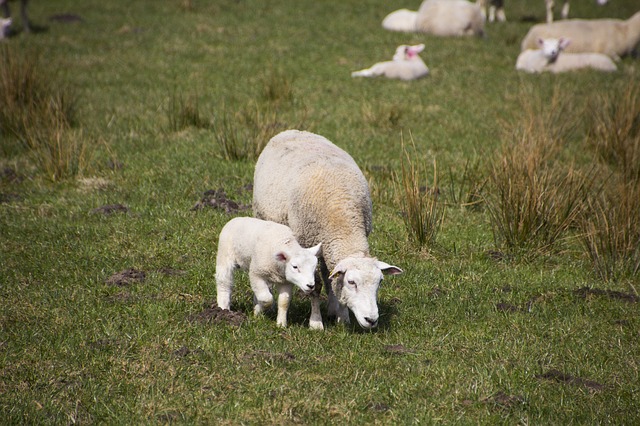
Label: pecora